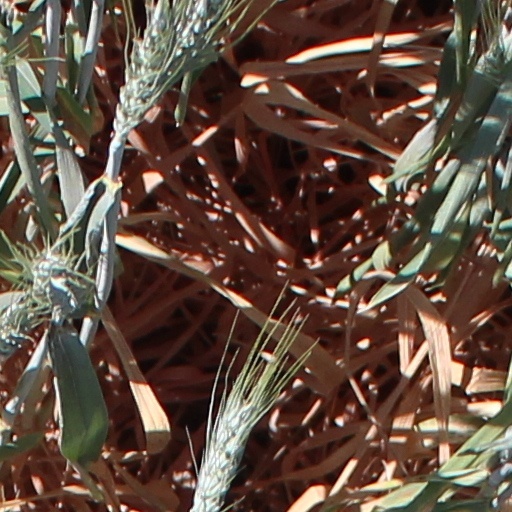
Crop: wheat